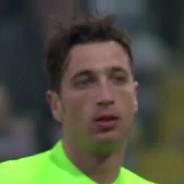
Age: 28